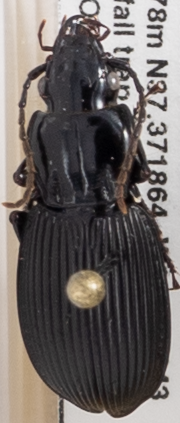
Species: Pterostichus lachrymosus
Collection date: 2019-05-21
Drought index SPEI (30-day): -0.62
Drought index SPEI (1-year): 2.09
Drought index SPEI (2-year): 2.09